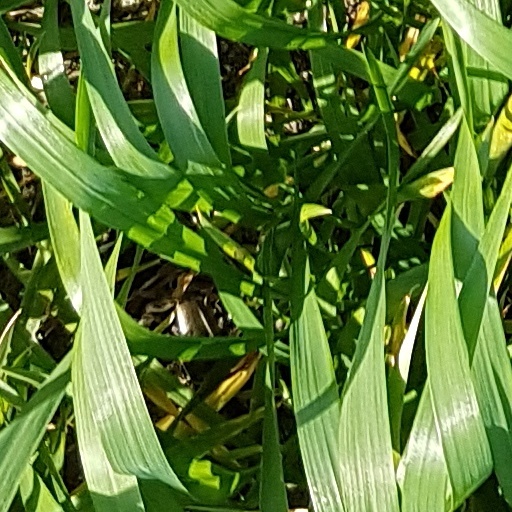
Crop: wheat